9th Precinct, New York City Police Department

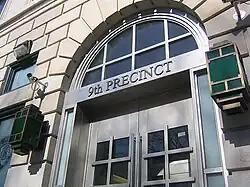
The 9th Precinct

The 9th Precinct of the New York City Police Department is a police precinct in New York City. It is one of 78 NYPD patrol areas. Its boundaries are East 14th Street to the north, Broadway to the west, East Houston Street to the south and the East River to the east. It is three-quarters of a square mile in area, and it covers the neighborhoods commonly referred to as the East Village, Alphabet City, Loisaida and NoHo.